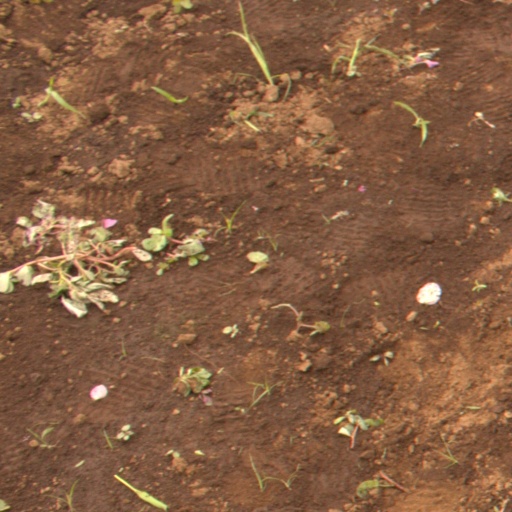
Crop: soybean